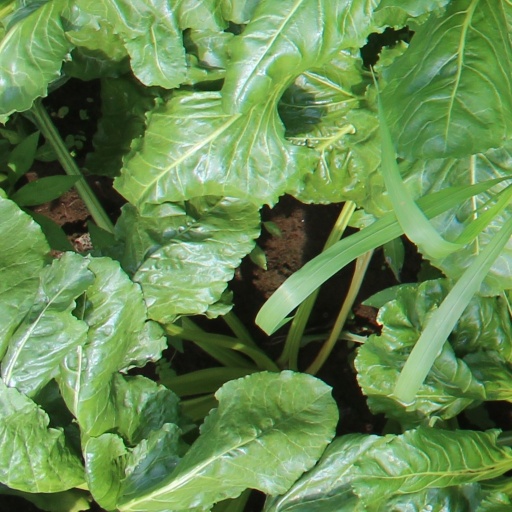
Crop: sugar beet